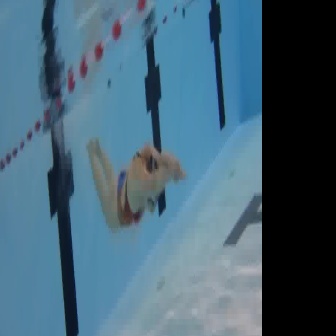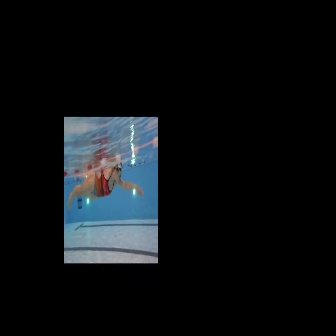
  Please identify the target specified by the bounding box [86,130,186,230] in the first image and locate it in the second image. Return the coordinates in [x_min,y_min,x_max,y_max] format.
Answer: [67,137,143,214]